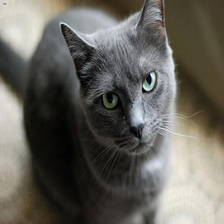
Species: cat
Breed: Russian Blue